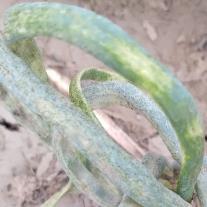
Crop: Onion
Condition: alternaria-d